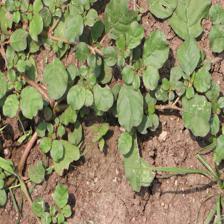
Label: BroadLeafWeed